Martine L. Jacquot

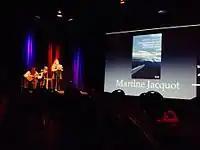
Martine L. Jacquot reading, accompanied by the guitar, at the literary marathon of the journal Ancrage "43 200 seconds" in 2016.

She teaches at various universities (Dalhousie, Acadia, St. Mary's, St. Anne's) as well as being a journalist ("Ven'd'est", "Le Courrier de la Nouvelle-Écosse", among others), and translator.